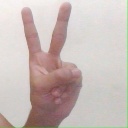
अक्षर: क